Aniche

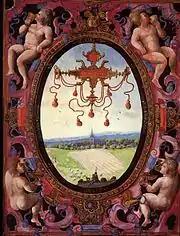
The Cartulary

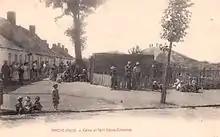
Aniche and the slag heap of Sainte-Catherine at the beginning of the 20th century

The Gouache painting (opposite) was probably painted in 1603 and appears in the "Albums de Croÿ". It is part of a wide range of topographical paintings made at the request of the Duke of Croy: an oval with a bird's-eye view of the landscape is framed in the four corners by four naked male figures with those at the top facing and the lower ones facing to the rear. The oval medallion contains a cartouche with the name of the village over a representation of the landscape seen from the south in late summer (see the plowed field and leaves on the trees).